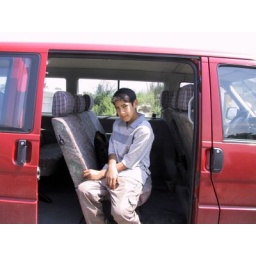
Roma boy in Caritas van